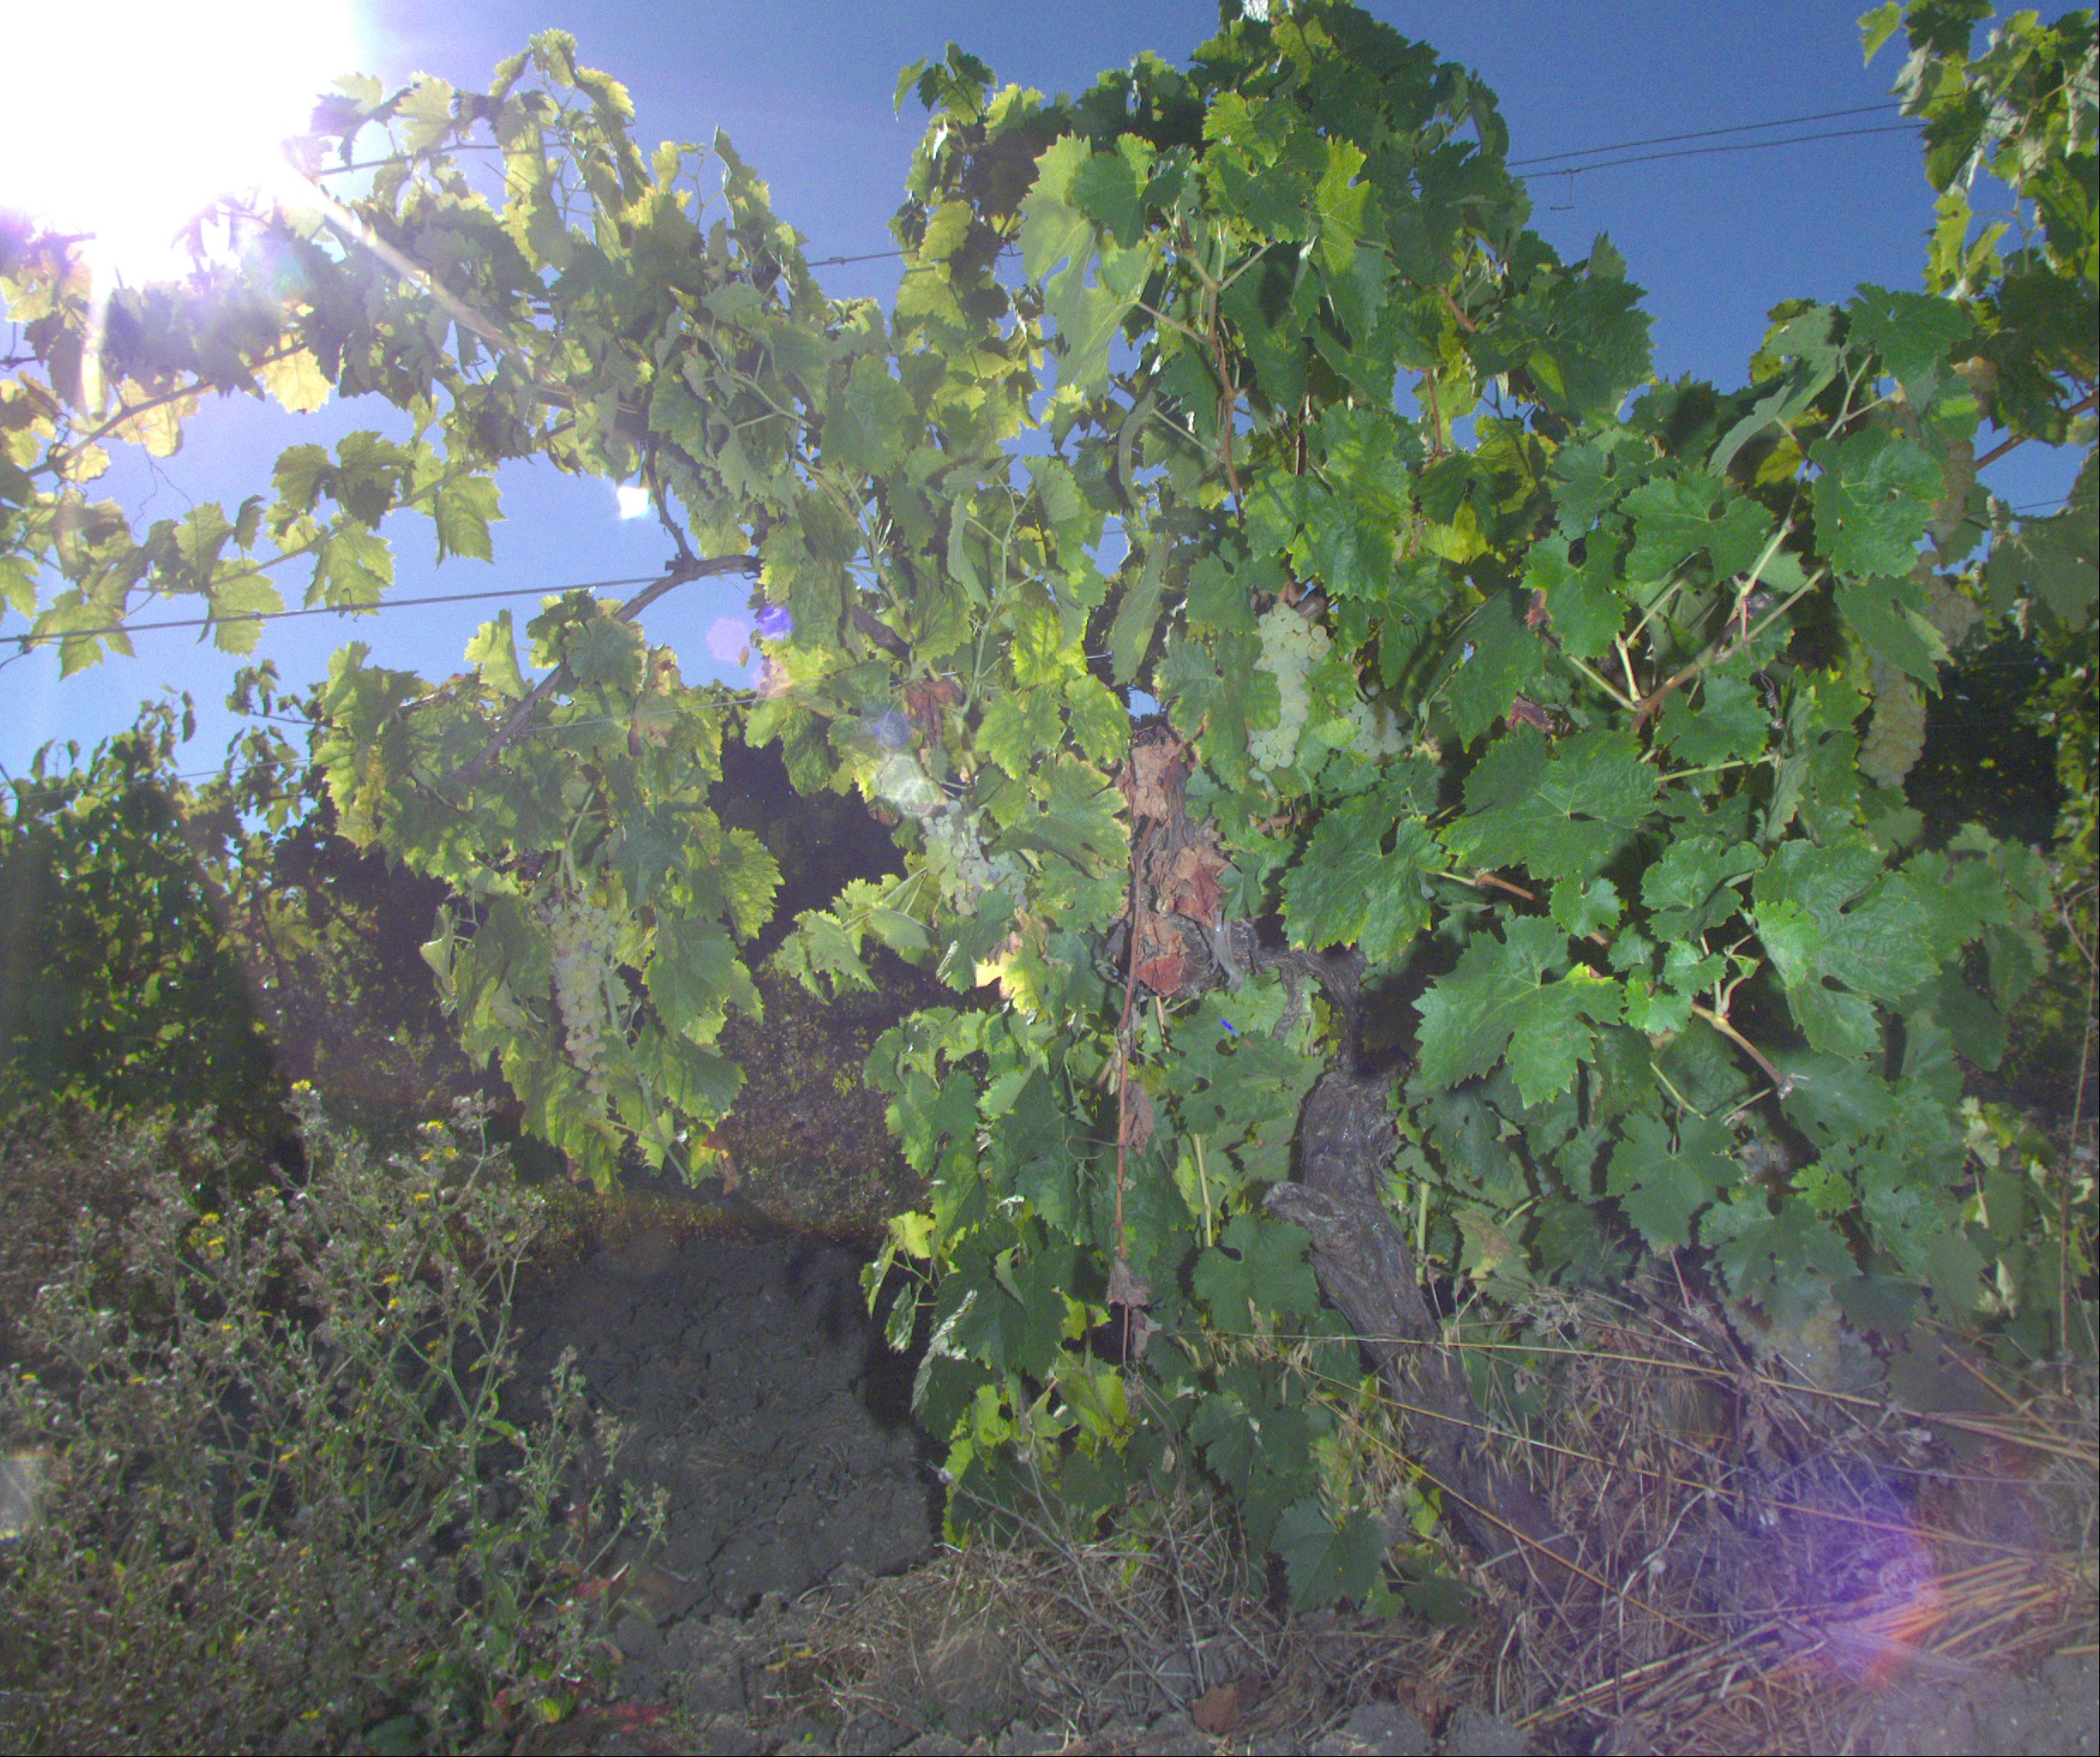
Grape variety: ugni-blanc
Disease: Flavescence dorée (fd)